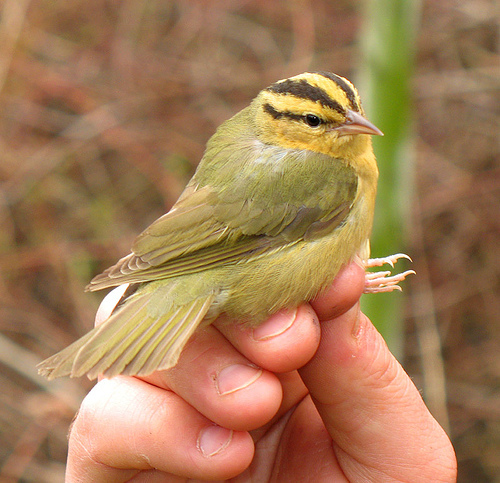
a small bird with a green body and a yellow head with black stripes.
this is a bird with a yellow belly, green wings and black stripes on its head.
this little yellow bird has black stripes on its crown, and a peachy bill.
this small yellow bird has brown stripes on its crown
this small yellow bird has black stripes on its crown and a black cheek patch
this small green bird has a yellow head with brown eyebrows and yellow throat and breast.
this bird has wings that are yellow and has a striped crowna small, yellowish green bird, with a yellow head with black stripes running back from it's short, curved beak.
a mainly olive-colored perching bird with a yellow head that has dark brown stripes.
this small bird has a pointed pinkish bill, a yellow covered head with dark brown stripes and green grey wings.
Species: Worm Eating Warbler